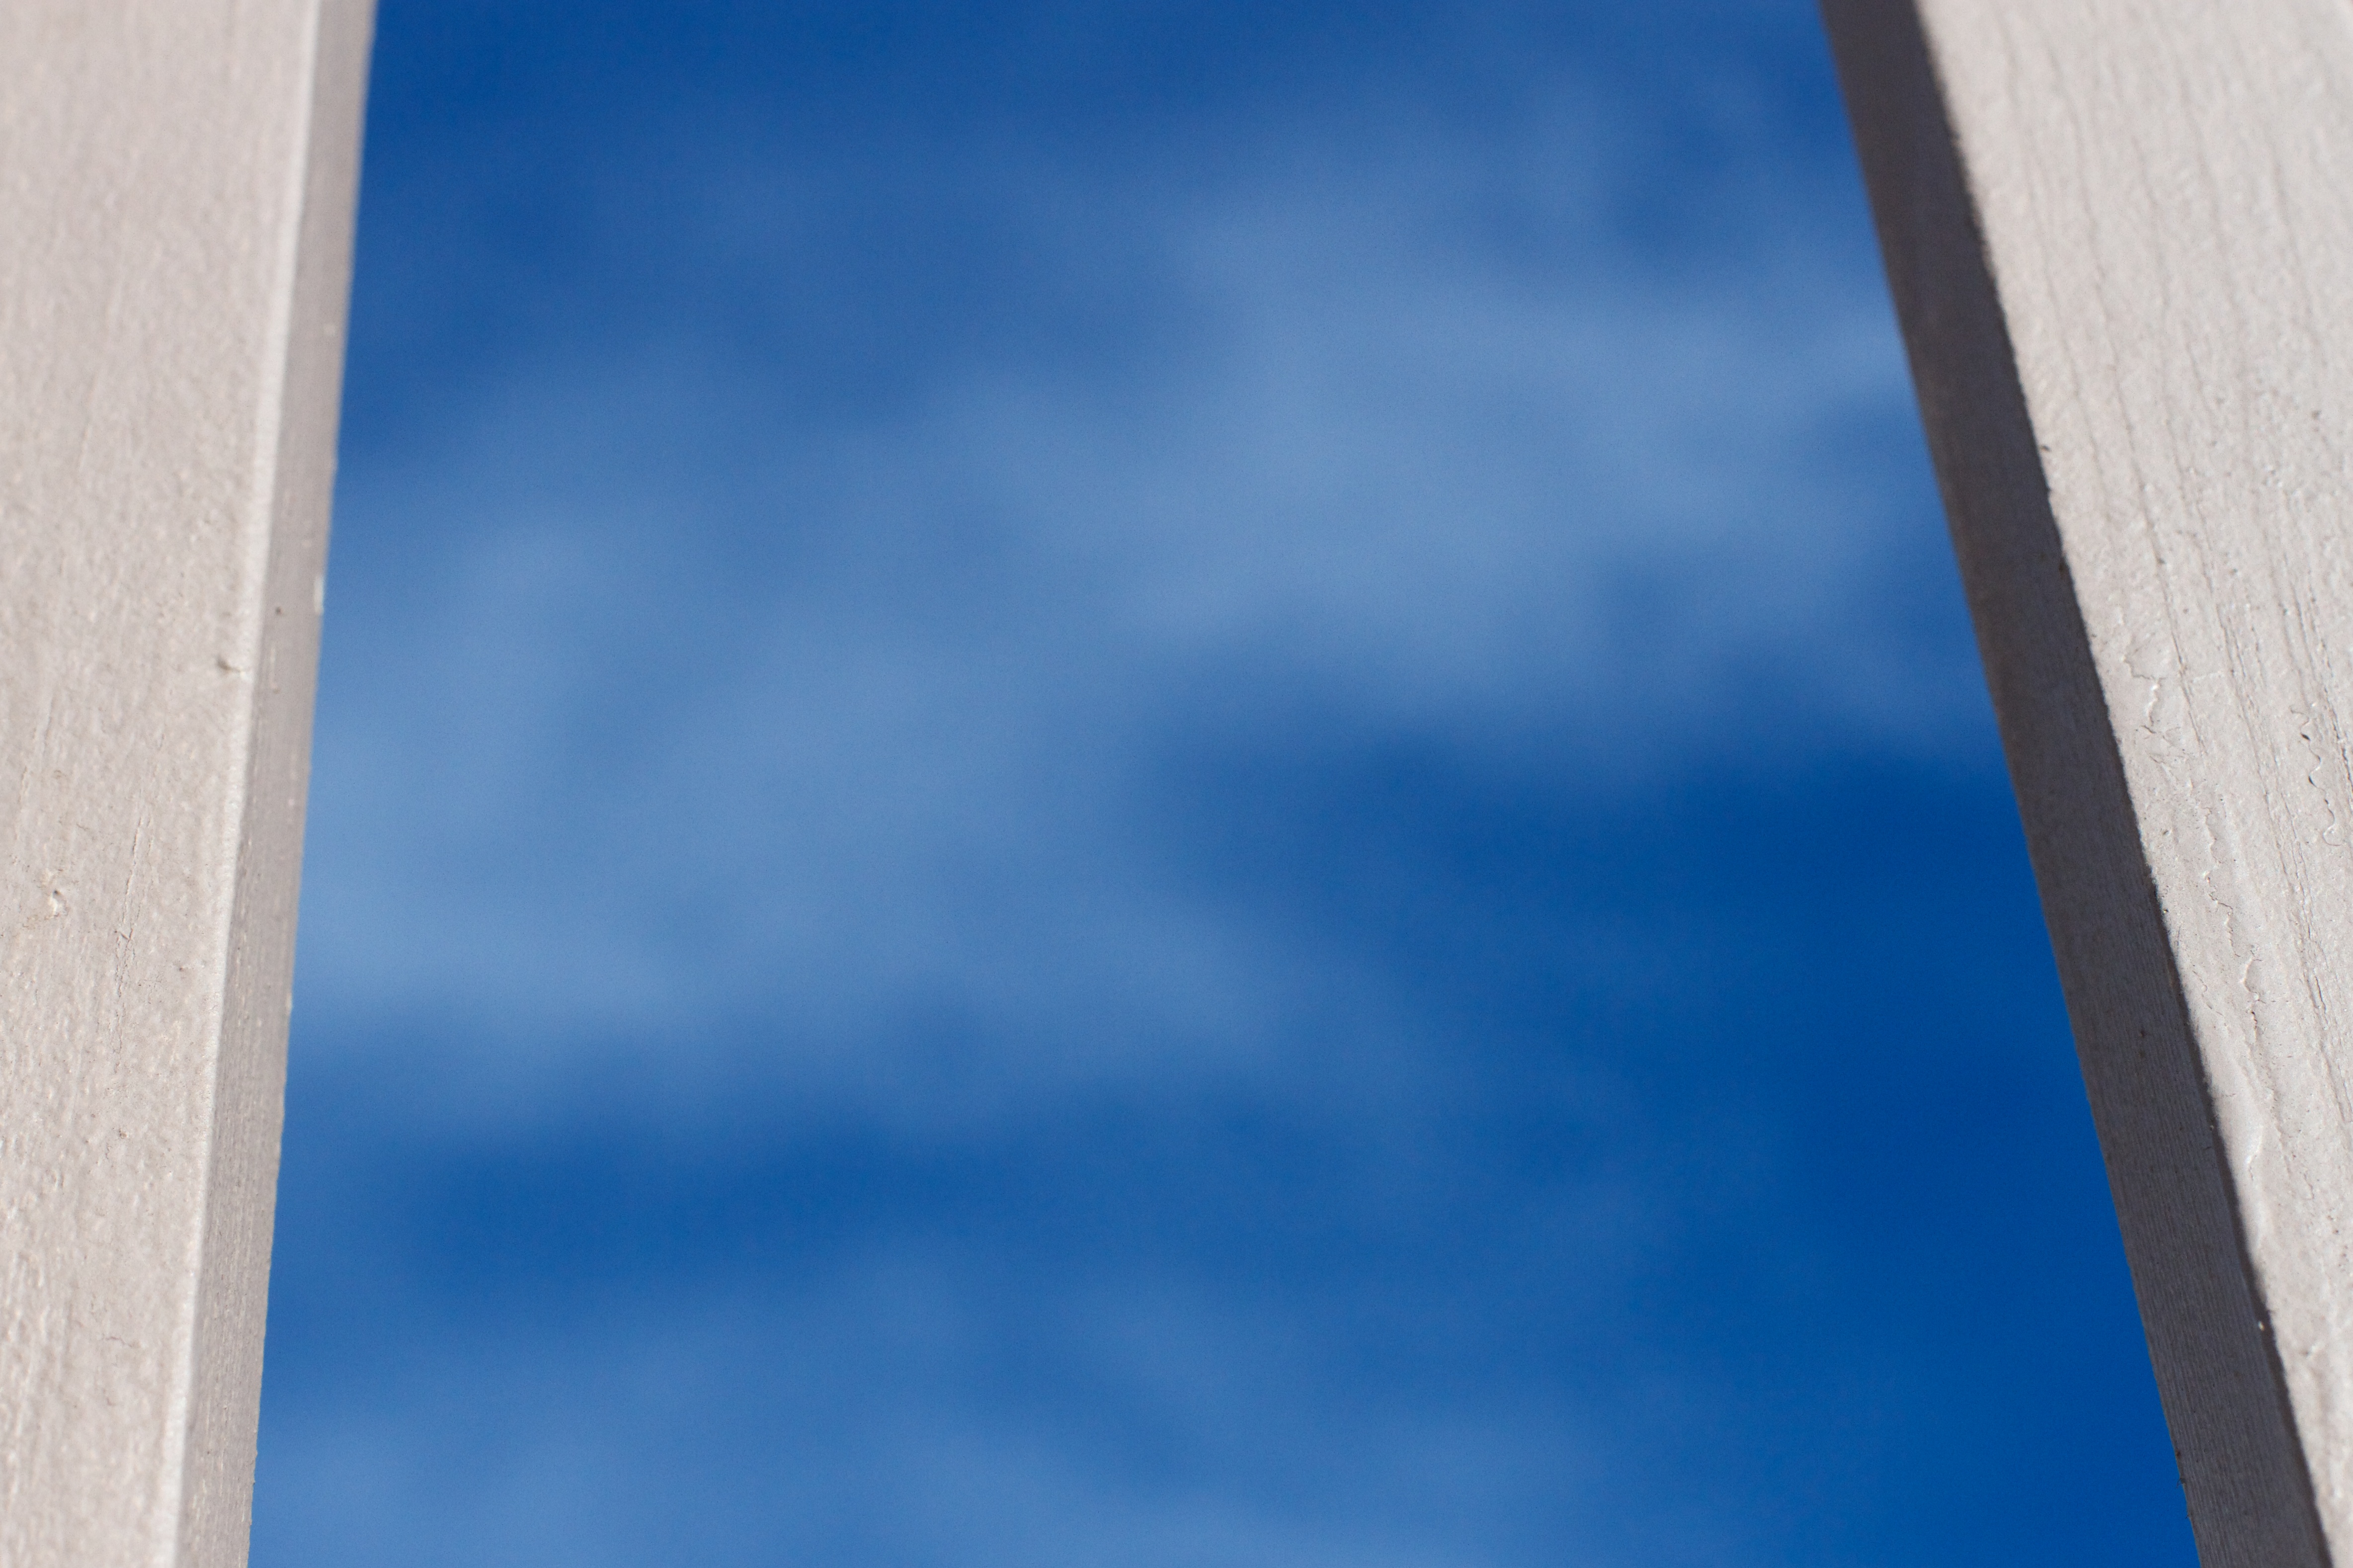
cloud, architecture, sky, sunlight, window, daytime, line, reflection, color, facade, blue, shape, 2013365, meteorological phenomenon, atmosphere of earth